Ahmed Sékou Touré

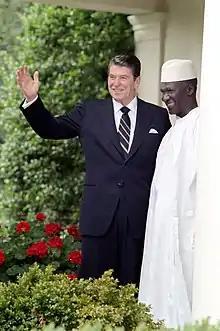
Sékou Touré with U.S. President Ronald Reagan, 1982

In 1977, protests against the regime's economic policy, which dealt harshly with unauthorized trading, led to riots in which three regional governors were killed. Touré responded by relaxing restrictions on trading, offering amnesty to exiles (thousands of whom returned), and releasing hundreds of political prisoners. Relations with the Soviet bloc grew cooler, as Touré sought to increase Western aid and private investment for Guinea's sagging economy.